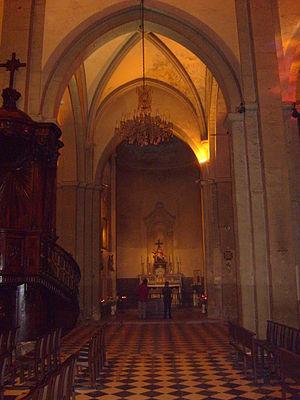
L'hivernage de la flotte ottomane à Toulon eu lieu l'hiver de 1543–44, à la suite du siège de Nice de 1543 par les forces franco-ottomanes, pendant l'alliance franco-ottomane.